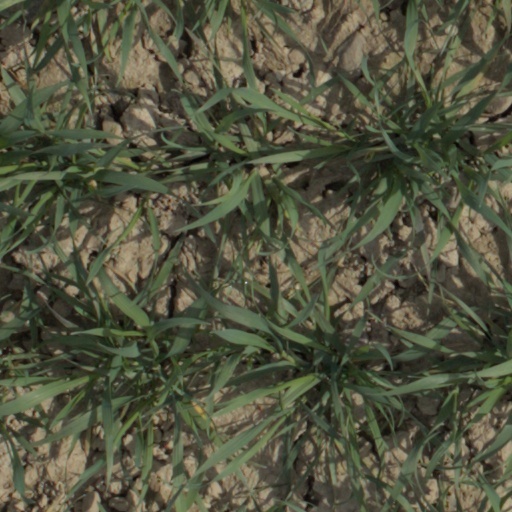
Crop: wheat